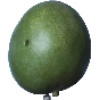
Label: mango